Iriomote cat

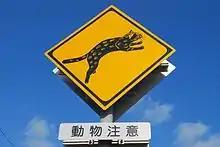
Sign warning motorists of animals, with a picture of an Iriomote cat

Iriomote cats are usually solitary. Their home range varies seasonally and also individually, and is smaller during the mating season. In 1998 and 1999, a male and a female Iriomote cat were radio-tracked for 7 to 13 successive days in the western part of the island. Their home ranges overlapped extensively in all periods. The periodical home range of the male was in size, and the resident female's range was .